Greater Sudbury Municipal Road 55

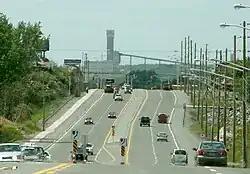
The Kingsway near 3rd Avenue with the Frood Mine in the distance.

Greater Sudbury Municipal Road 55 is a municipal road in the city of Greater Sudbury, Ontario, Canada. Extending from Whitefish to Coniston under a variety of street names, most of the road's length is a former alignment of Highway 17 and the Trans-Canada Highway except for a short realignment on different streets through the city's downtown core.